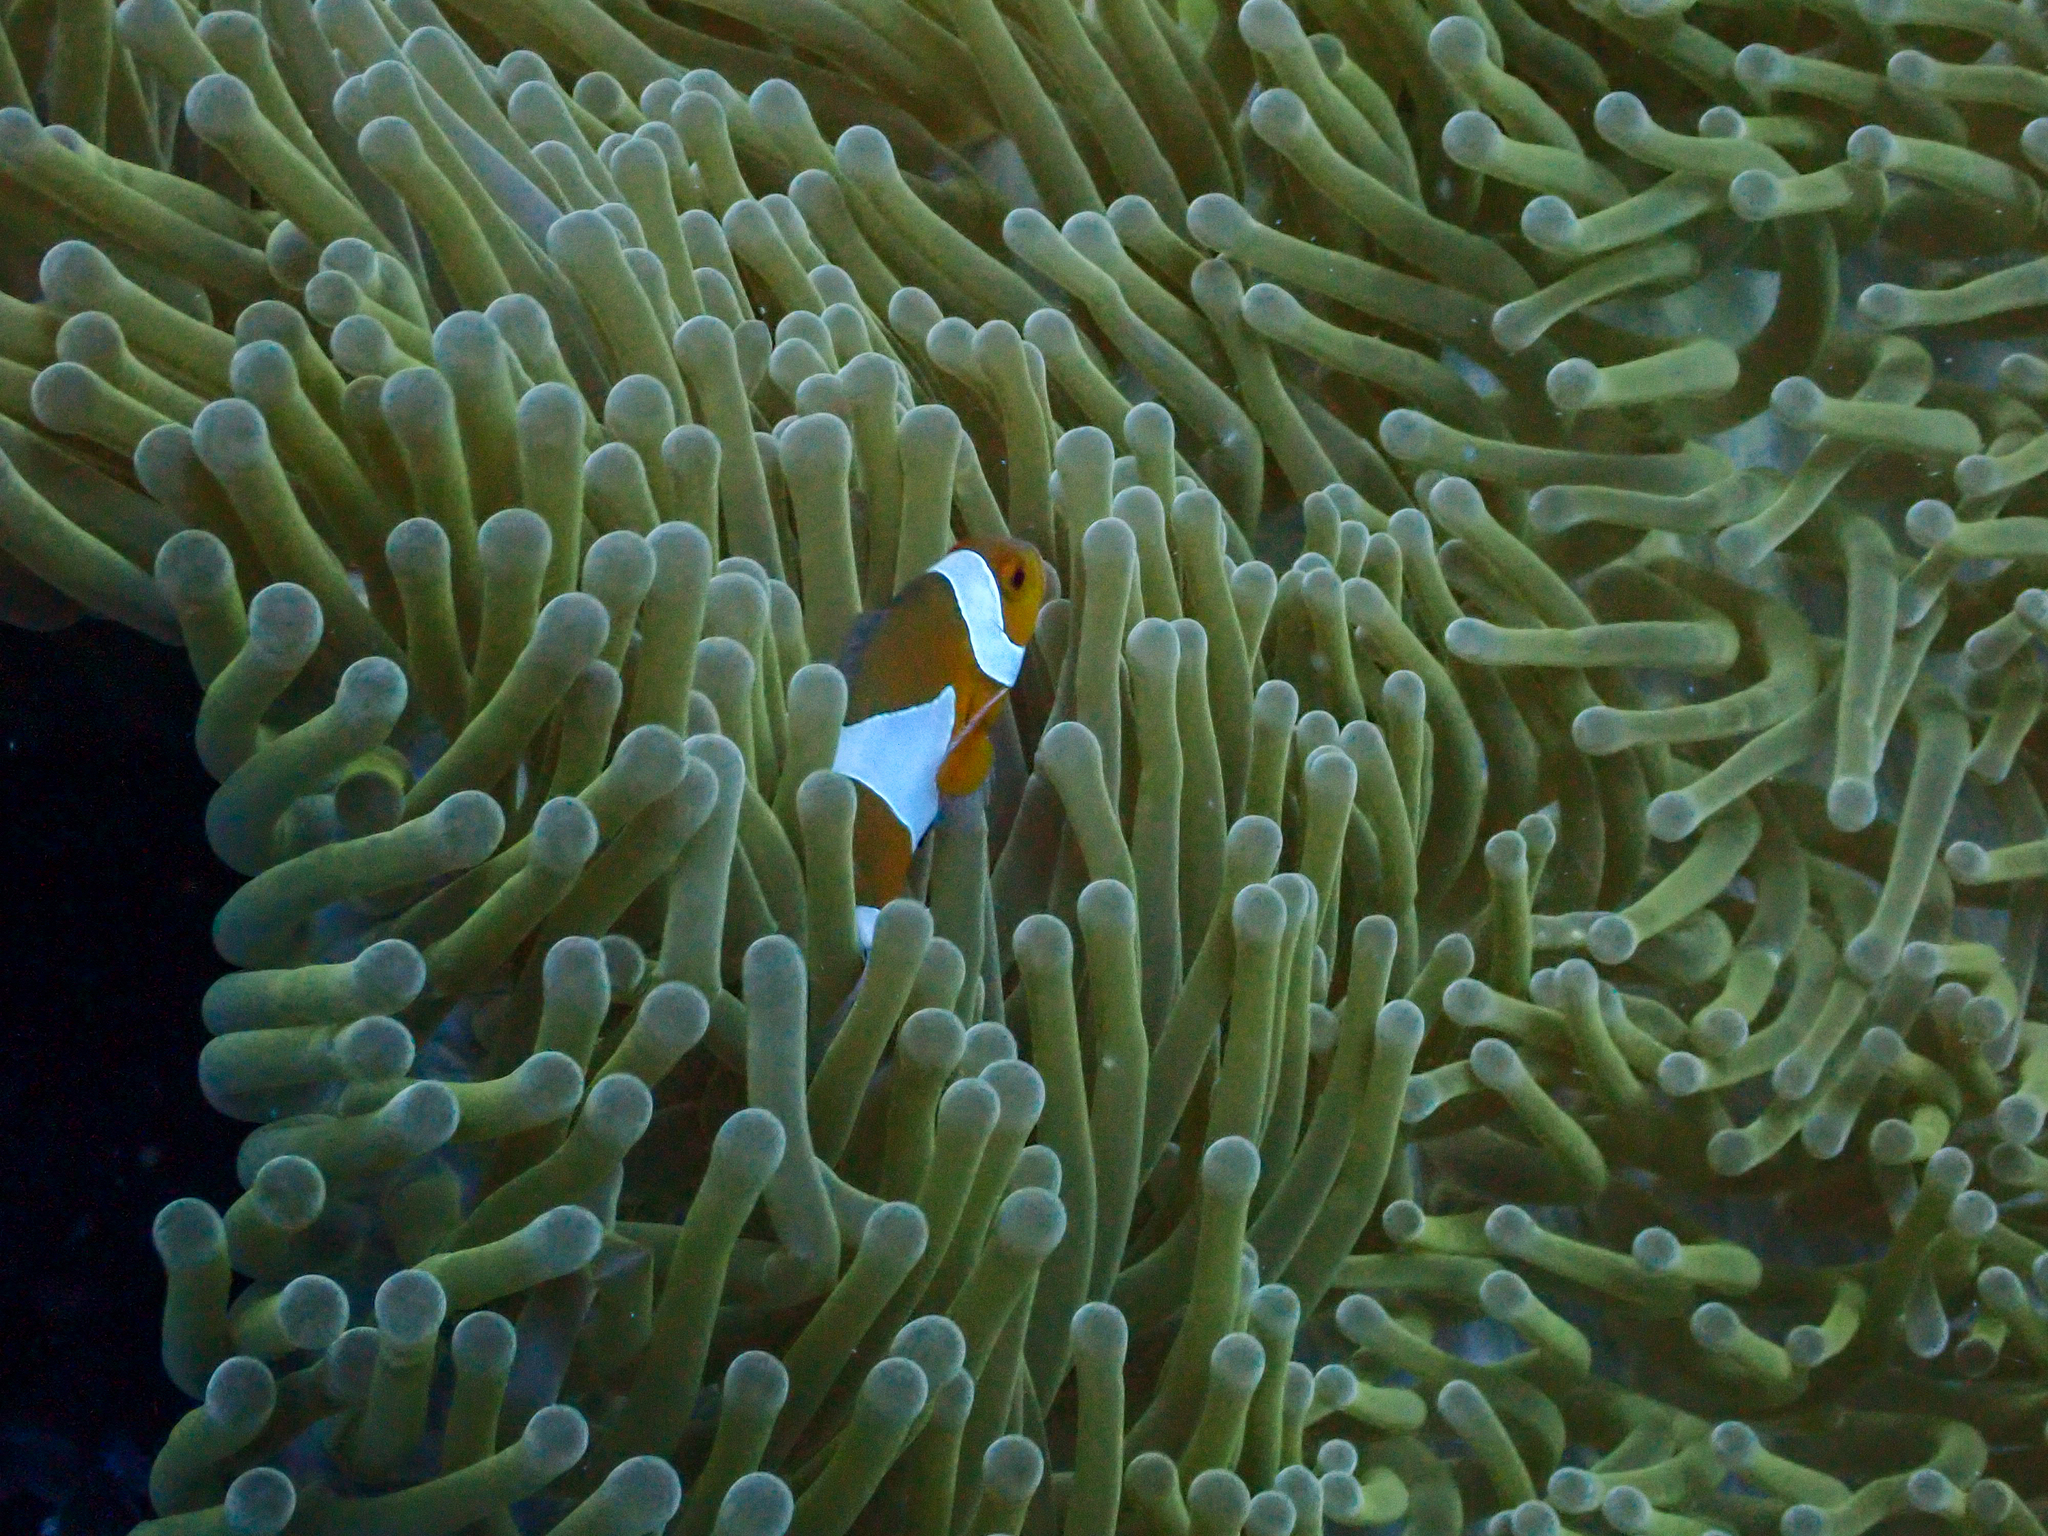
Amphiprion ocellaris (Ocellaris Anemonefish)